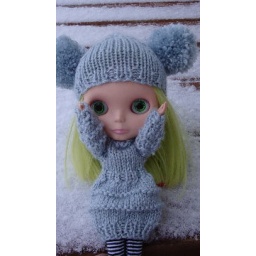
Whee! I'm warm and toasty in my new clothes. I loves my black and white tights and my new name!